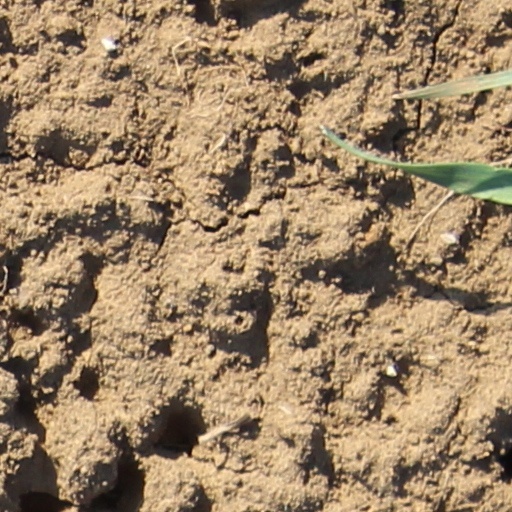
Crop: wheat